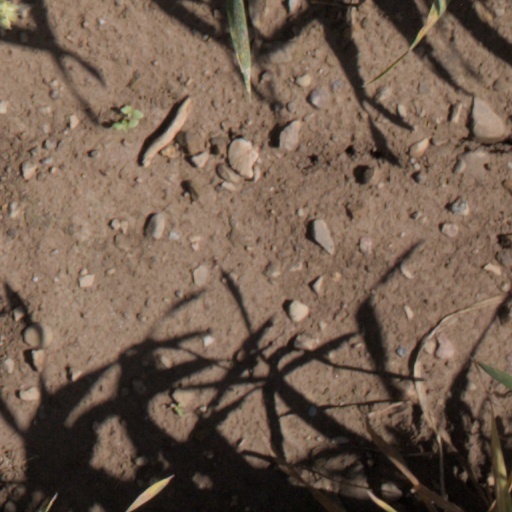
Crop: wheat